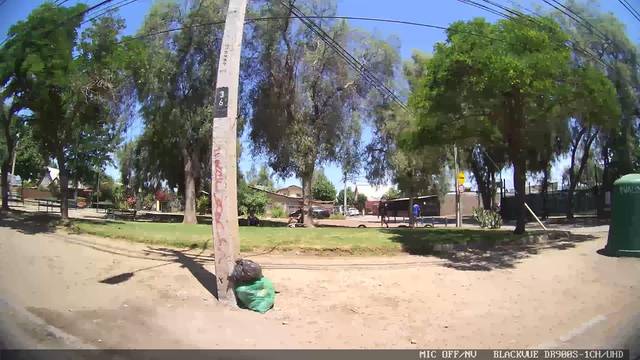
Region: Chile
Coordinates: -33.414, -70.758